Alfred E. Perlman

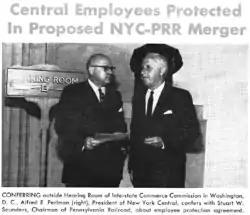
Conferring outside Hearing Room of Interstate Commerce Commission in Washington, D.C., Alfred E. Perlman (right), President of New York Central Railroad, confers with Stuart T. Saunders, Chairman of Pennsylvania Railroad, about employee protection agreement.

Perlman's modernization of the Central's physical plant also included paring down four-track main line routes to double track with centralized traffic control. On January 16, 1957, he was the first to push the button at the Erie, Pennsylvania, control center activating the world's longest stretch of electronically controlled railroad, at a cost of $6,238,460. Centralized traffic control enabled one operator each shift to control the trains between Erie and Cleveland, Ohio. while another operator each shift controlled train movement between Erie and Buffalo, New York. Crossovers were located an average of every seven miles. If a locomotive engineer missed a signal, the train would automatically stop, and could not be moved until the engineer complied with the signal indication. Even in blizzard conditions, the train dispatchers could start snow melters located miles away with the push of a button. Freight trains could be operated at 60 miles an hour and passenger trains could be operated at 79 miles an hour over the 163-mile stretch of double track. The two remaining segments of the former four-track Cleveland-Buffalo main line were reduced to two tracks starting in late 1957, saving the Central money in terms of both maintenance and taxes. With the opening of the Erie center in 1957, Perlman indicated that the Central's entire New York-Chicago main line would be operated under centralized traffic control by 1963, and the company was already installing centralized traffic control between Buffalo and Syracuse, New York. The final four-track portion of the entire NYC main line, the Hudson Division south of Albany, was double-tracked by late 1962.